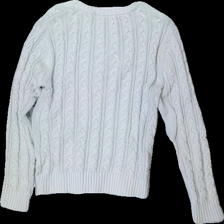
View: back
Type: Sweater
Category: Ladies
Brand: Not in the list
Brand text on label: Navy story
Colors: Grey
Material: 100% Cotton
Cut: Regular, C-collar
Size: M
Season: All
Price range: <50
Recommended usage: Recycle
Description: knitted sweater